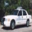
Label: automobile